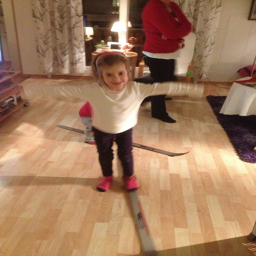
A little girl standing on top of a hard wood floor.
A young girl  with out stretched arms balancing on a board on the floor.
A little girl is standing with one foot on a ski.
A young blonde girl dances on the floor.
a small girl in a white shirt and another person